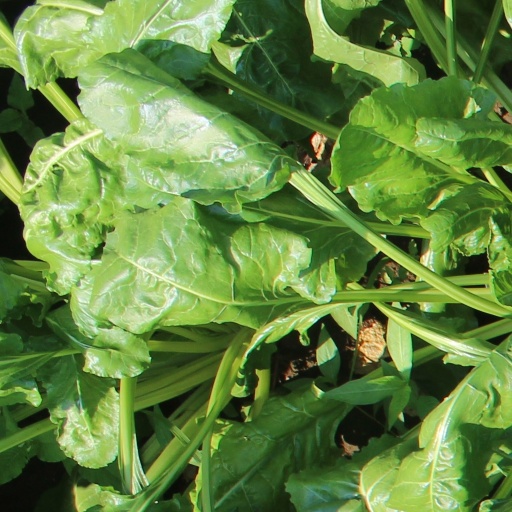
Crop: sugar beet